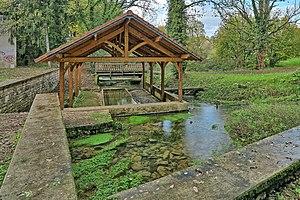
La source du Bief de Mouchard et le lavoir
La Larine est un ruisseau qui coule dans le département du Jura en Bourgogne-Franche-Comté. C'est un affluent rive gauche de la Loue, donc un sous-affluent du Rhône par le Doubs et la Saône.
Mouchard est une commune française située dans le département du Jura en région Bourgogne-Franche-Comté. Ses habitants sont appelés les Muscadiens et les Muscadiennes.